St. Louis Superman

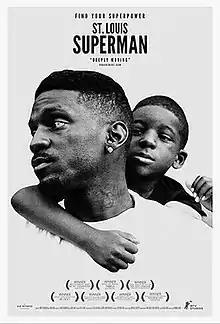
Film poster

St. Louis Superman is a 2019 American short documentary film about activist, battle rapper, and former politician Bruce Franks Jr. It was directed by Sami Khan and Smriti Mundhra. It was released by MTV Documentary Films.